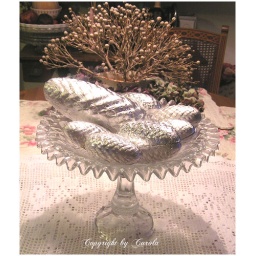
I simply wrapped the paper mache pinecones in thin silver chocolate alu paper and think they look really precious now.